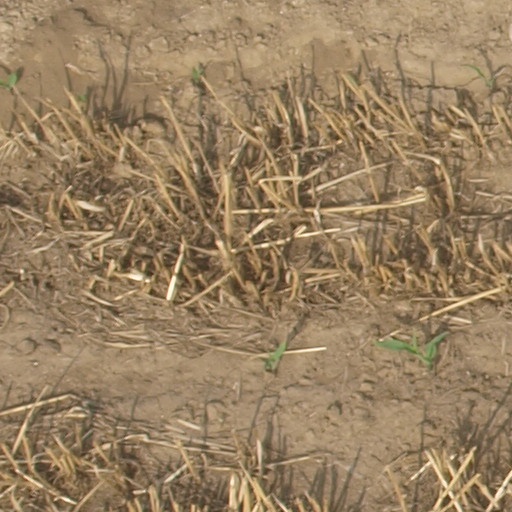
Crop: maize; corn